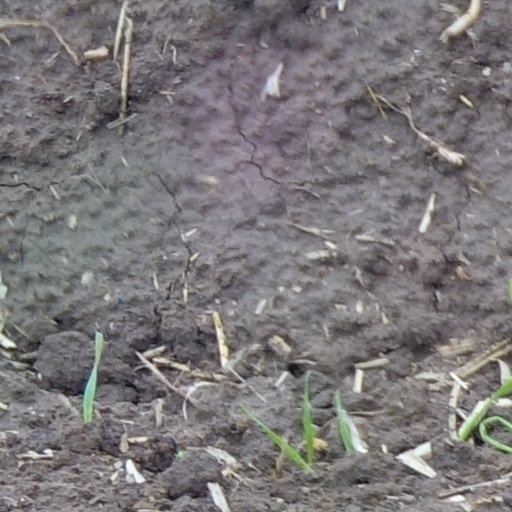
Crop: wheat